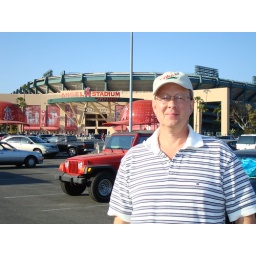
Ed Hendrickson Jr. in front of Angel Stadium, Anaheim, CA (note giant bats, balls &amp;amp; red hats)